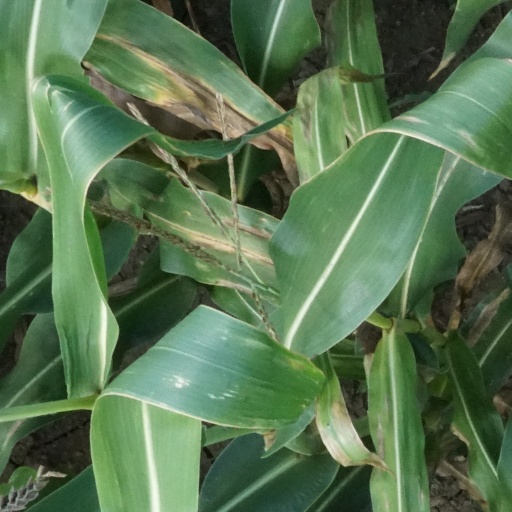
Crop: maize; corn